Awra Amba

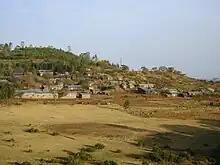
Awra Amba

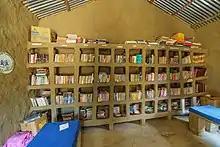
Library located in Awra Amba

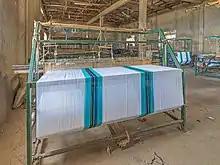
Weaving manufacture

Awra Amba is an Ethiopian intentional community of about 463 people, located 73 kilometres east of Bahir Dar in the Fogera woreda of Debub Gondar Zone. It was founded in 1980 with the goal of solving socio-economic problems through helping one another in an environment of egalitarianism — in marked contrast to the traditional norms of Amhara society. The name means "Top of the Hill" in Amharic.